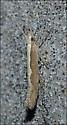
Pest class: diamondback_moth